Stephanie Hans

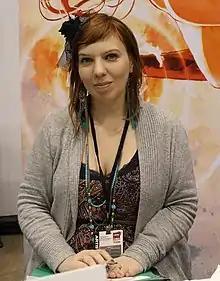
Hans at the 2012 Chicago Comic & Entertainment Expo

Stephanie Hans is a French illustrator and comics artist. She is best known for co-creating the series "Die", a three-time Hugo Award-finalist, and British Fantasy Award winner, with writer Kieron Gillen. Hans has worked with Marvel Comics, DC Comics, and Image Comics as an artist and series creator.